Library

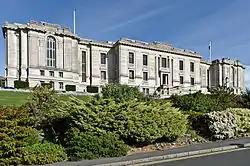
National Library of Wales, Aberystwyth.

A library may make use of the Internet in a number of ways, from creating its own library website to making the contents of its catalogues searchable online. Some specialised search engines such as Google Scholar offer a way to facilitate searching for academic resources such as journal articles and research papers. The Online Computer Library Center allows anyone to search the world's largest repository of library records through its WorldCat online database. Websites such as LibraryThing and Amazon provide abstracts, reviews, and recommendations of books. Libraries provide computers and Internet access to allow people to search for information online. Online information access is particularly attractive to younger library users.